Cyldon

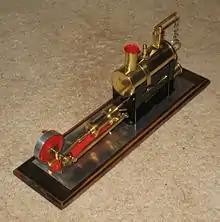
Cyldon 13/2 steam engine with semi-rotative valve gear

The 13/2 is interesting for a couple of reasons. Firstly, the overall layout, with the crankshaft, cylinder, boiler and burner all in line longitudinally, on a long thin wooden base. Secondly, and the most interesting aspect, is the semi-rotative valve gear (see below).